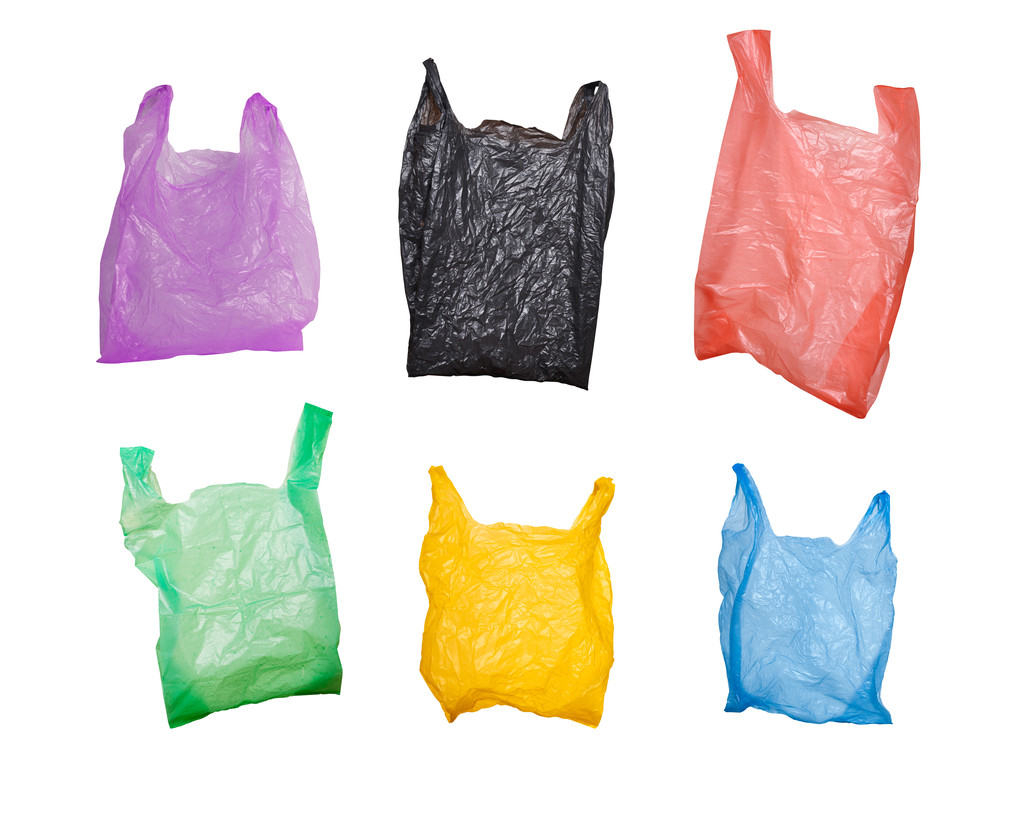
Label: plastic